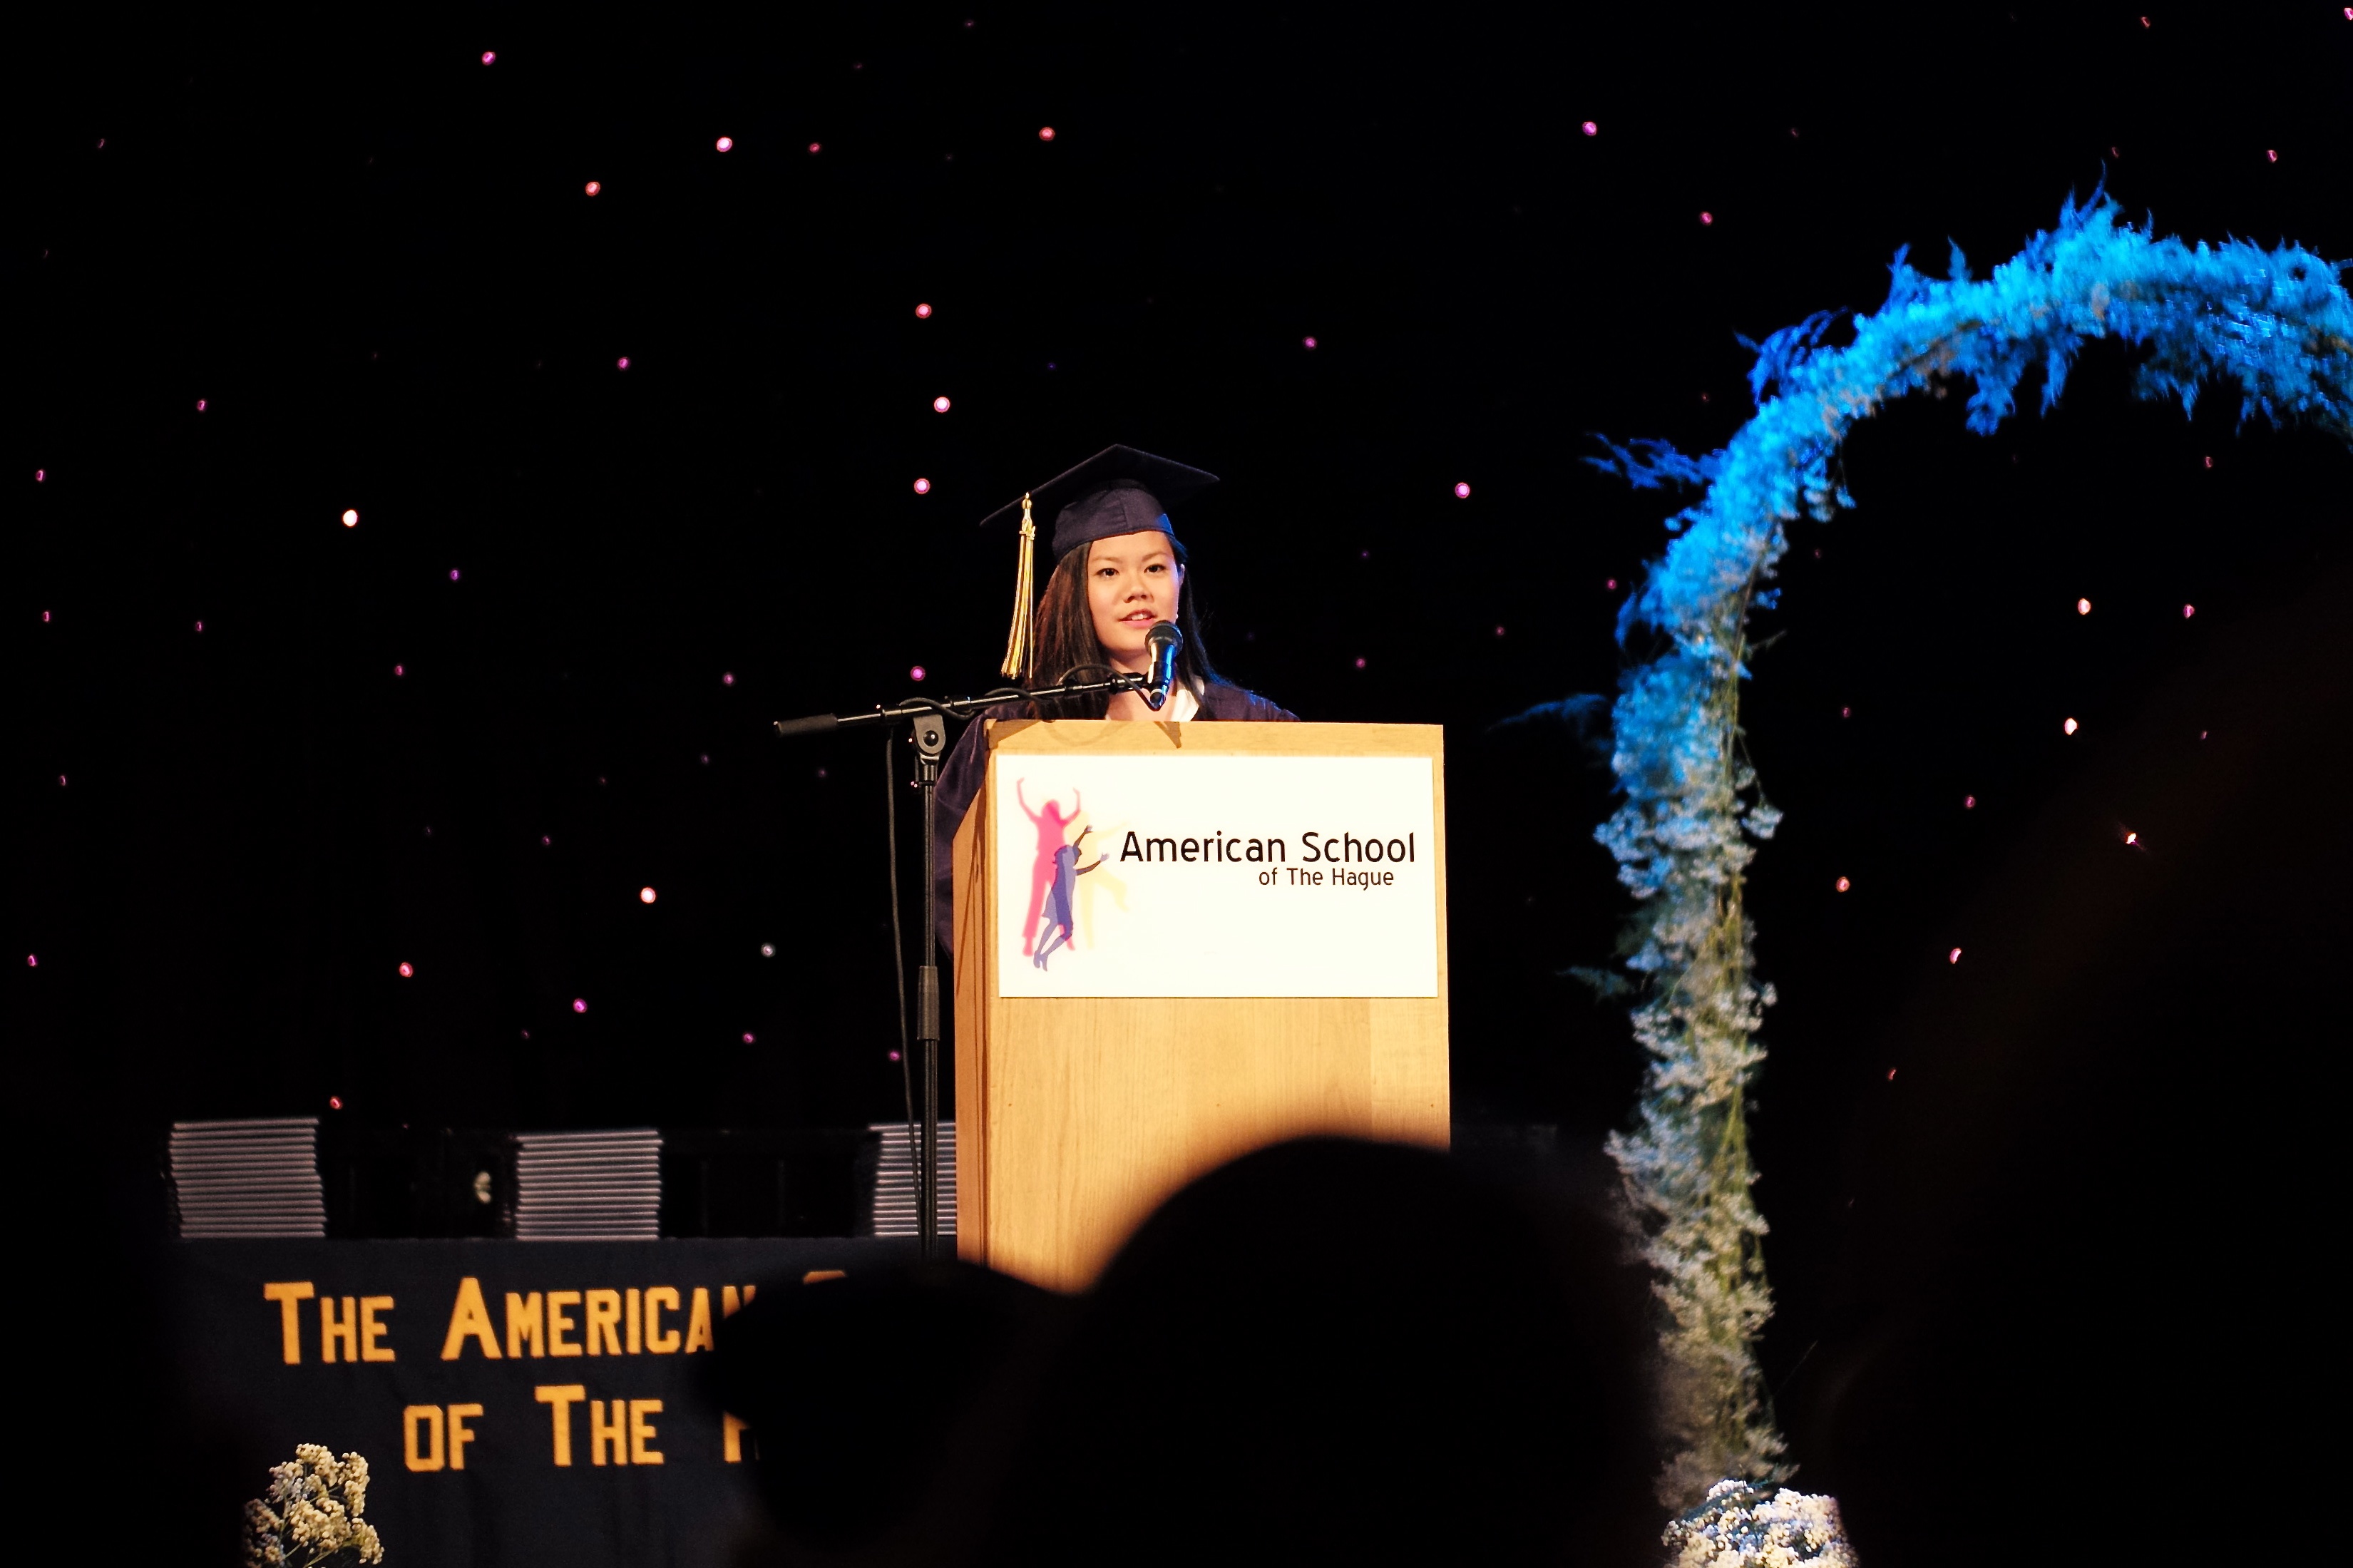
night, europe, high, darkness, ash, ceremony, stage, m, f14, students, 50, school, image, leica, 240, summilux, graduation, typ, diploma, graduates, capandgown